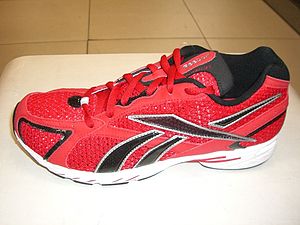
Reebok
En kondisko produceret af Reebok.
Reebok er et firma, der producerer sportssko, tøj og accessories. Siden 2005 har det været et datterselskab af det tyske firma Adidas. Navnet kommer fra betegnelsen af råbukantilopen på afrikaans. Firmaet blev grundlagt under navnet J.W. Foster and Sons i 1895. I 1958 blev navnet omdøbt til Reebok.